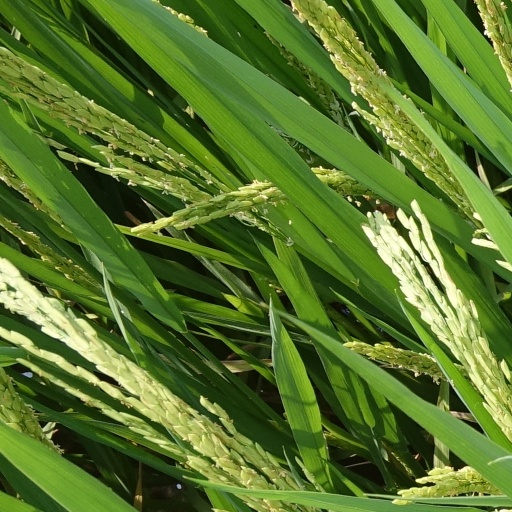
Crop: rice